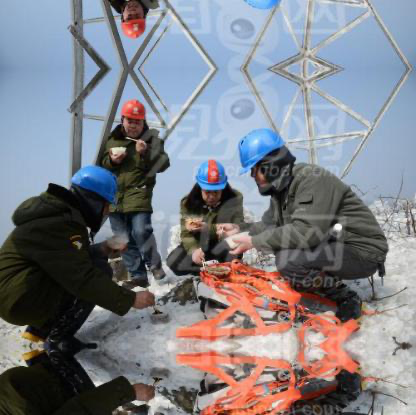
Objects in the image:
label: helmet
label: helmet
label: helmet
label: helmet
label: helmet
label: helmet